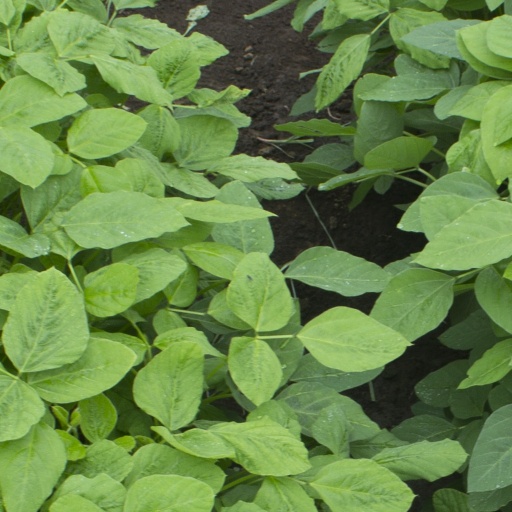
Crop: soybean